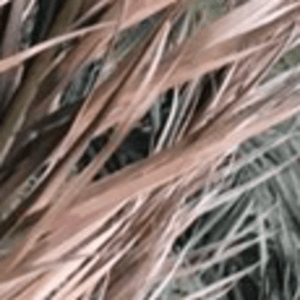
Label: Potassium Deficiency